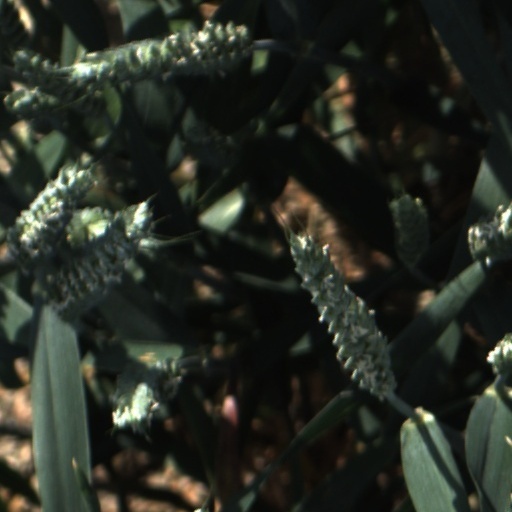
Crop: wheat